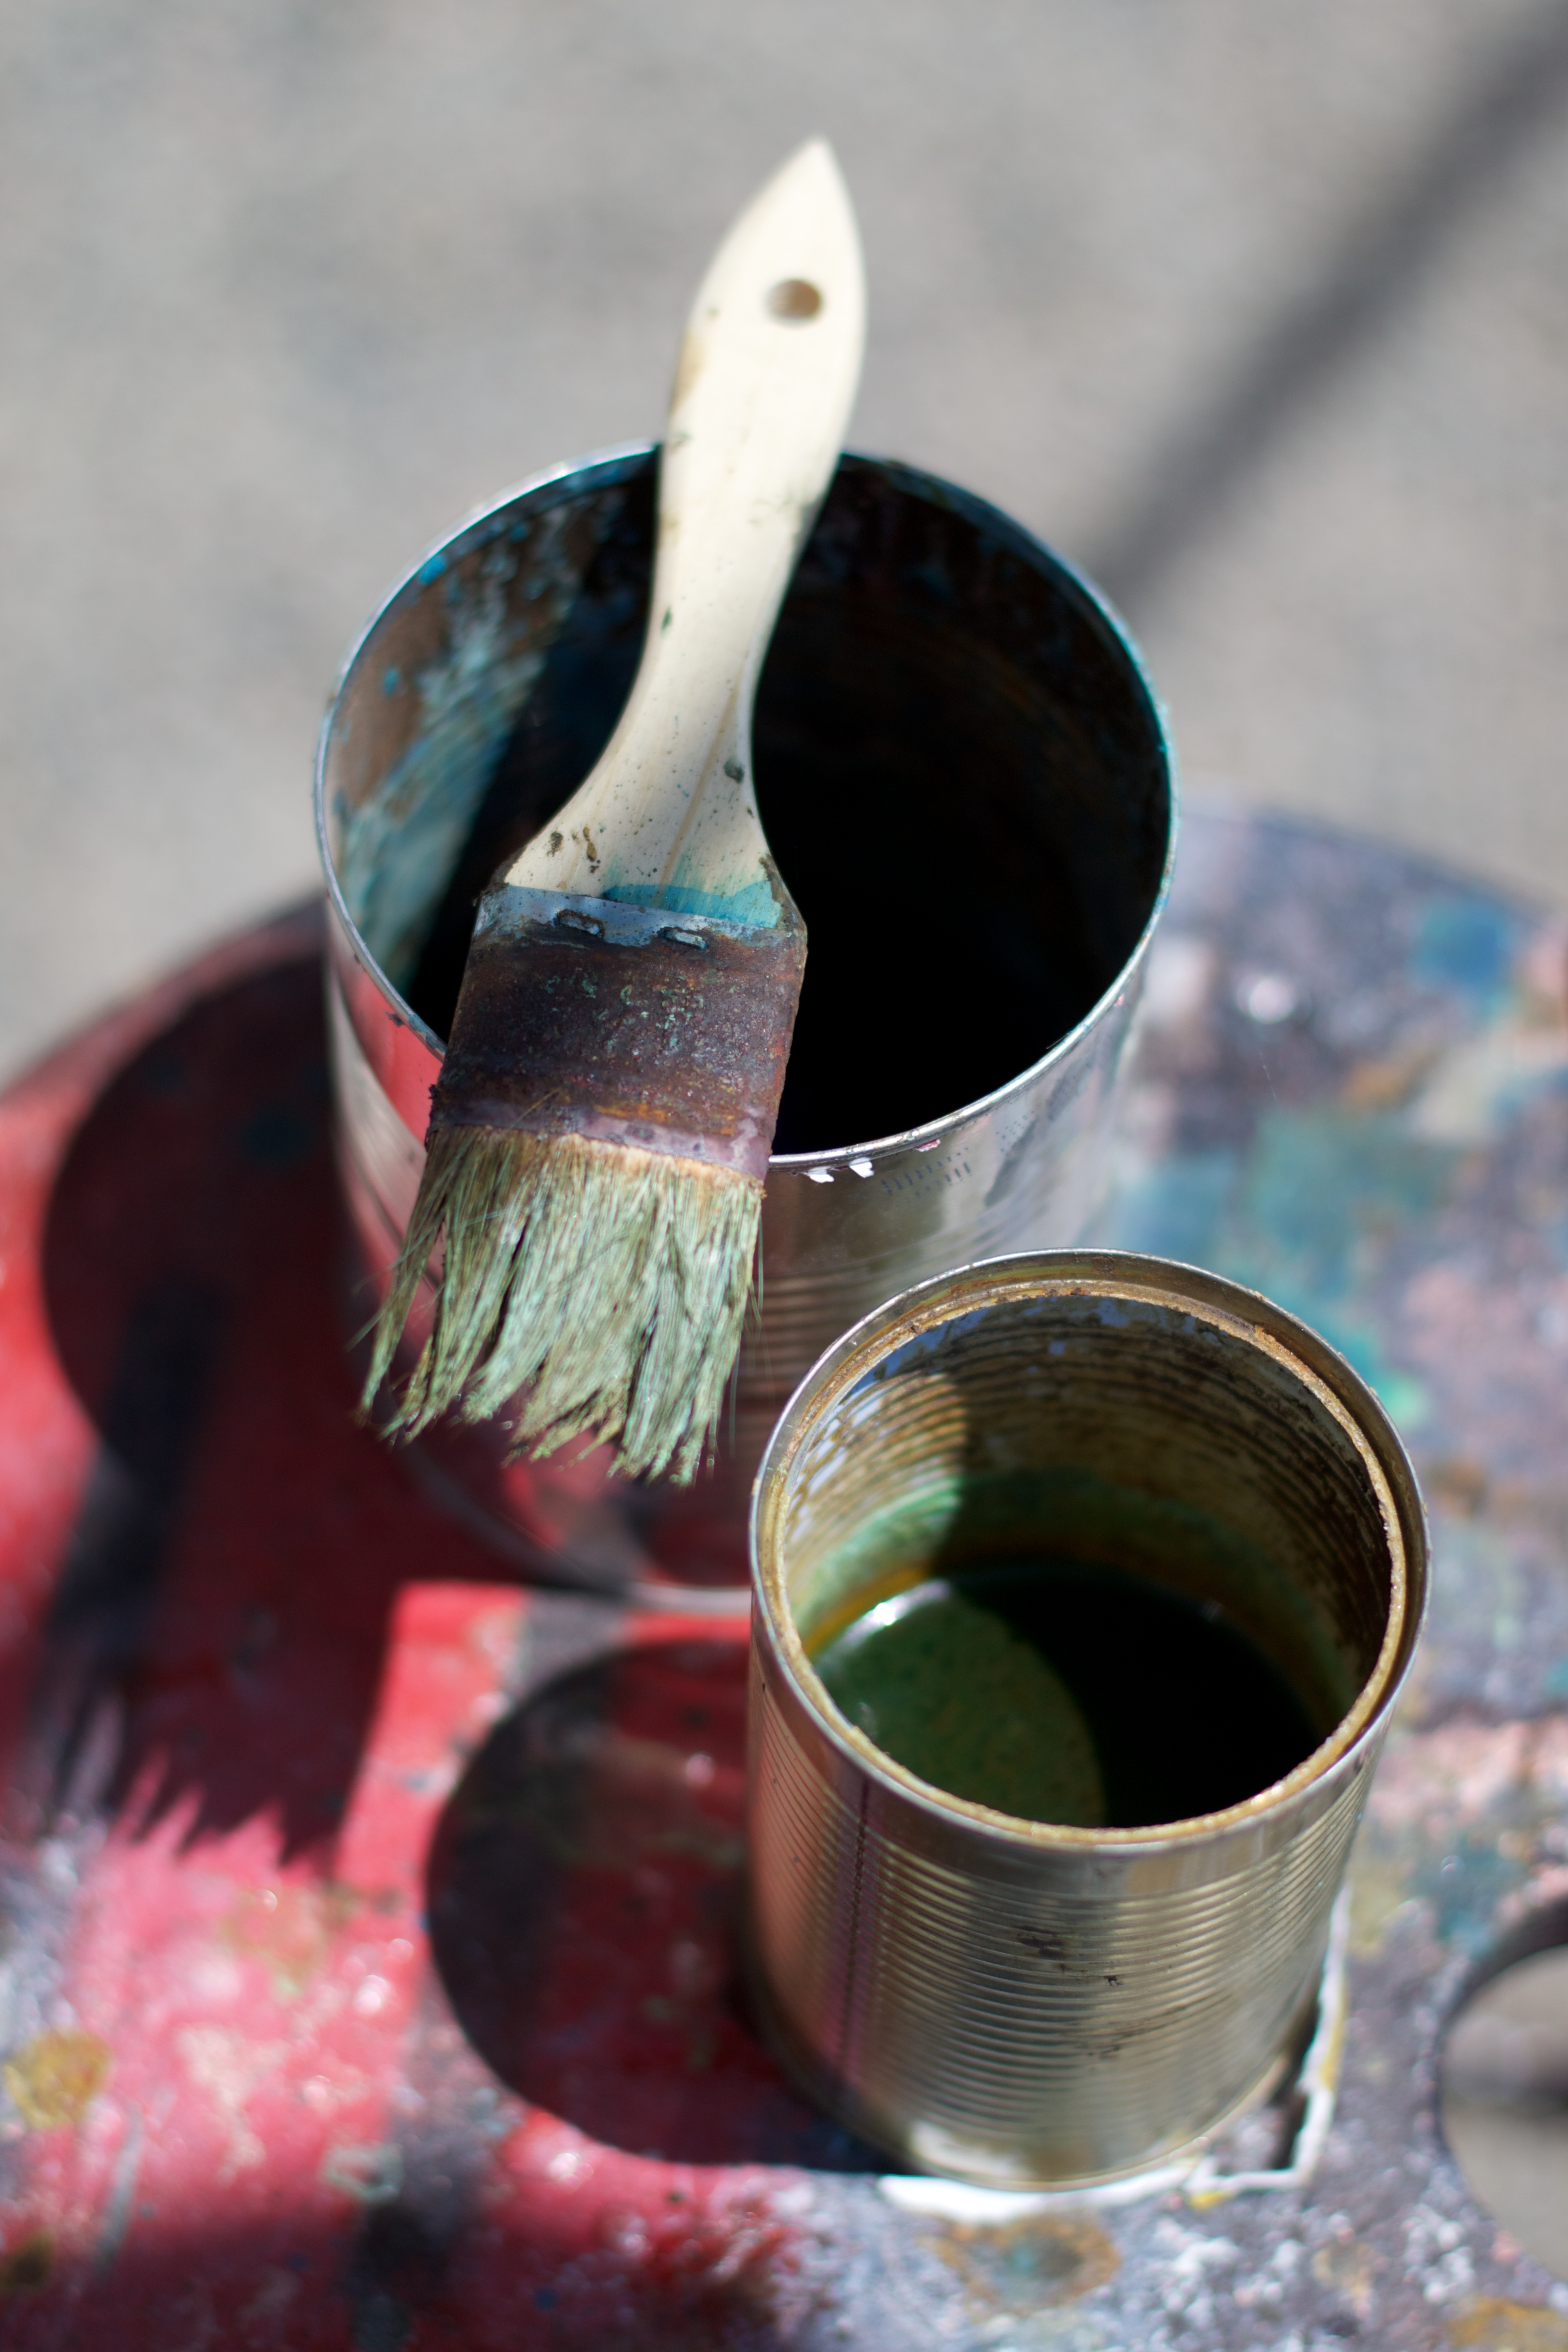
drink, odyssey, macro photography, flavor